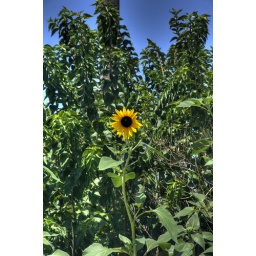
Saw this sunflower off the road near the piping and refinery.